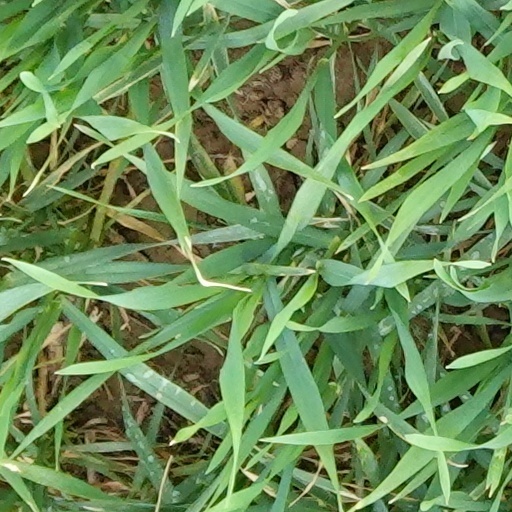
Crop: wheat